Watsonia (plant)

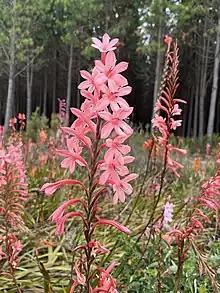
Watsonia field

There are 56 accepted species in southern Africa, with two varieties and about 112 names either unresolved or regarded as synonyms. All are perennial herbs growing from corms and producing erect spikes of showy flowers. Most are fynbos plants, adapted to a Mediterranean-type climate, but some occur along the eastern and inland areas of the country and adapted to a wider range of conditions, mainly continental climate with summer rainfall. Many species occur mainly in the mountains, though some occur in sandy flats and marshy areas.